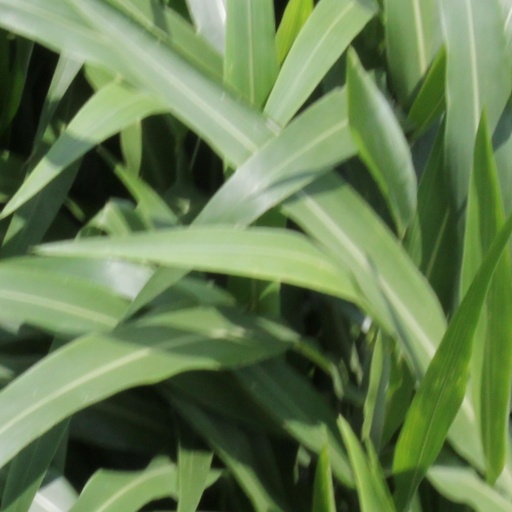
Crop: sorghum